Vacancy (film)

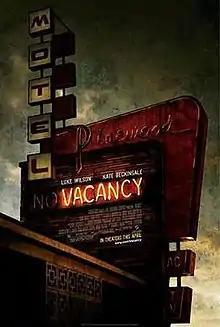
Theatrical release poster

Vacancy is a 2007 American horror film directed by Nimród Antal and written by Mark L. Smith. It stars Kate Beckinsale and Luke Wilson as a married couple who book at the motel after their car breaks down and are soon stalked by masked killers for their snuff films. It was released April 20, 2007, by the distributor Screen Gems.